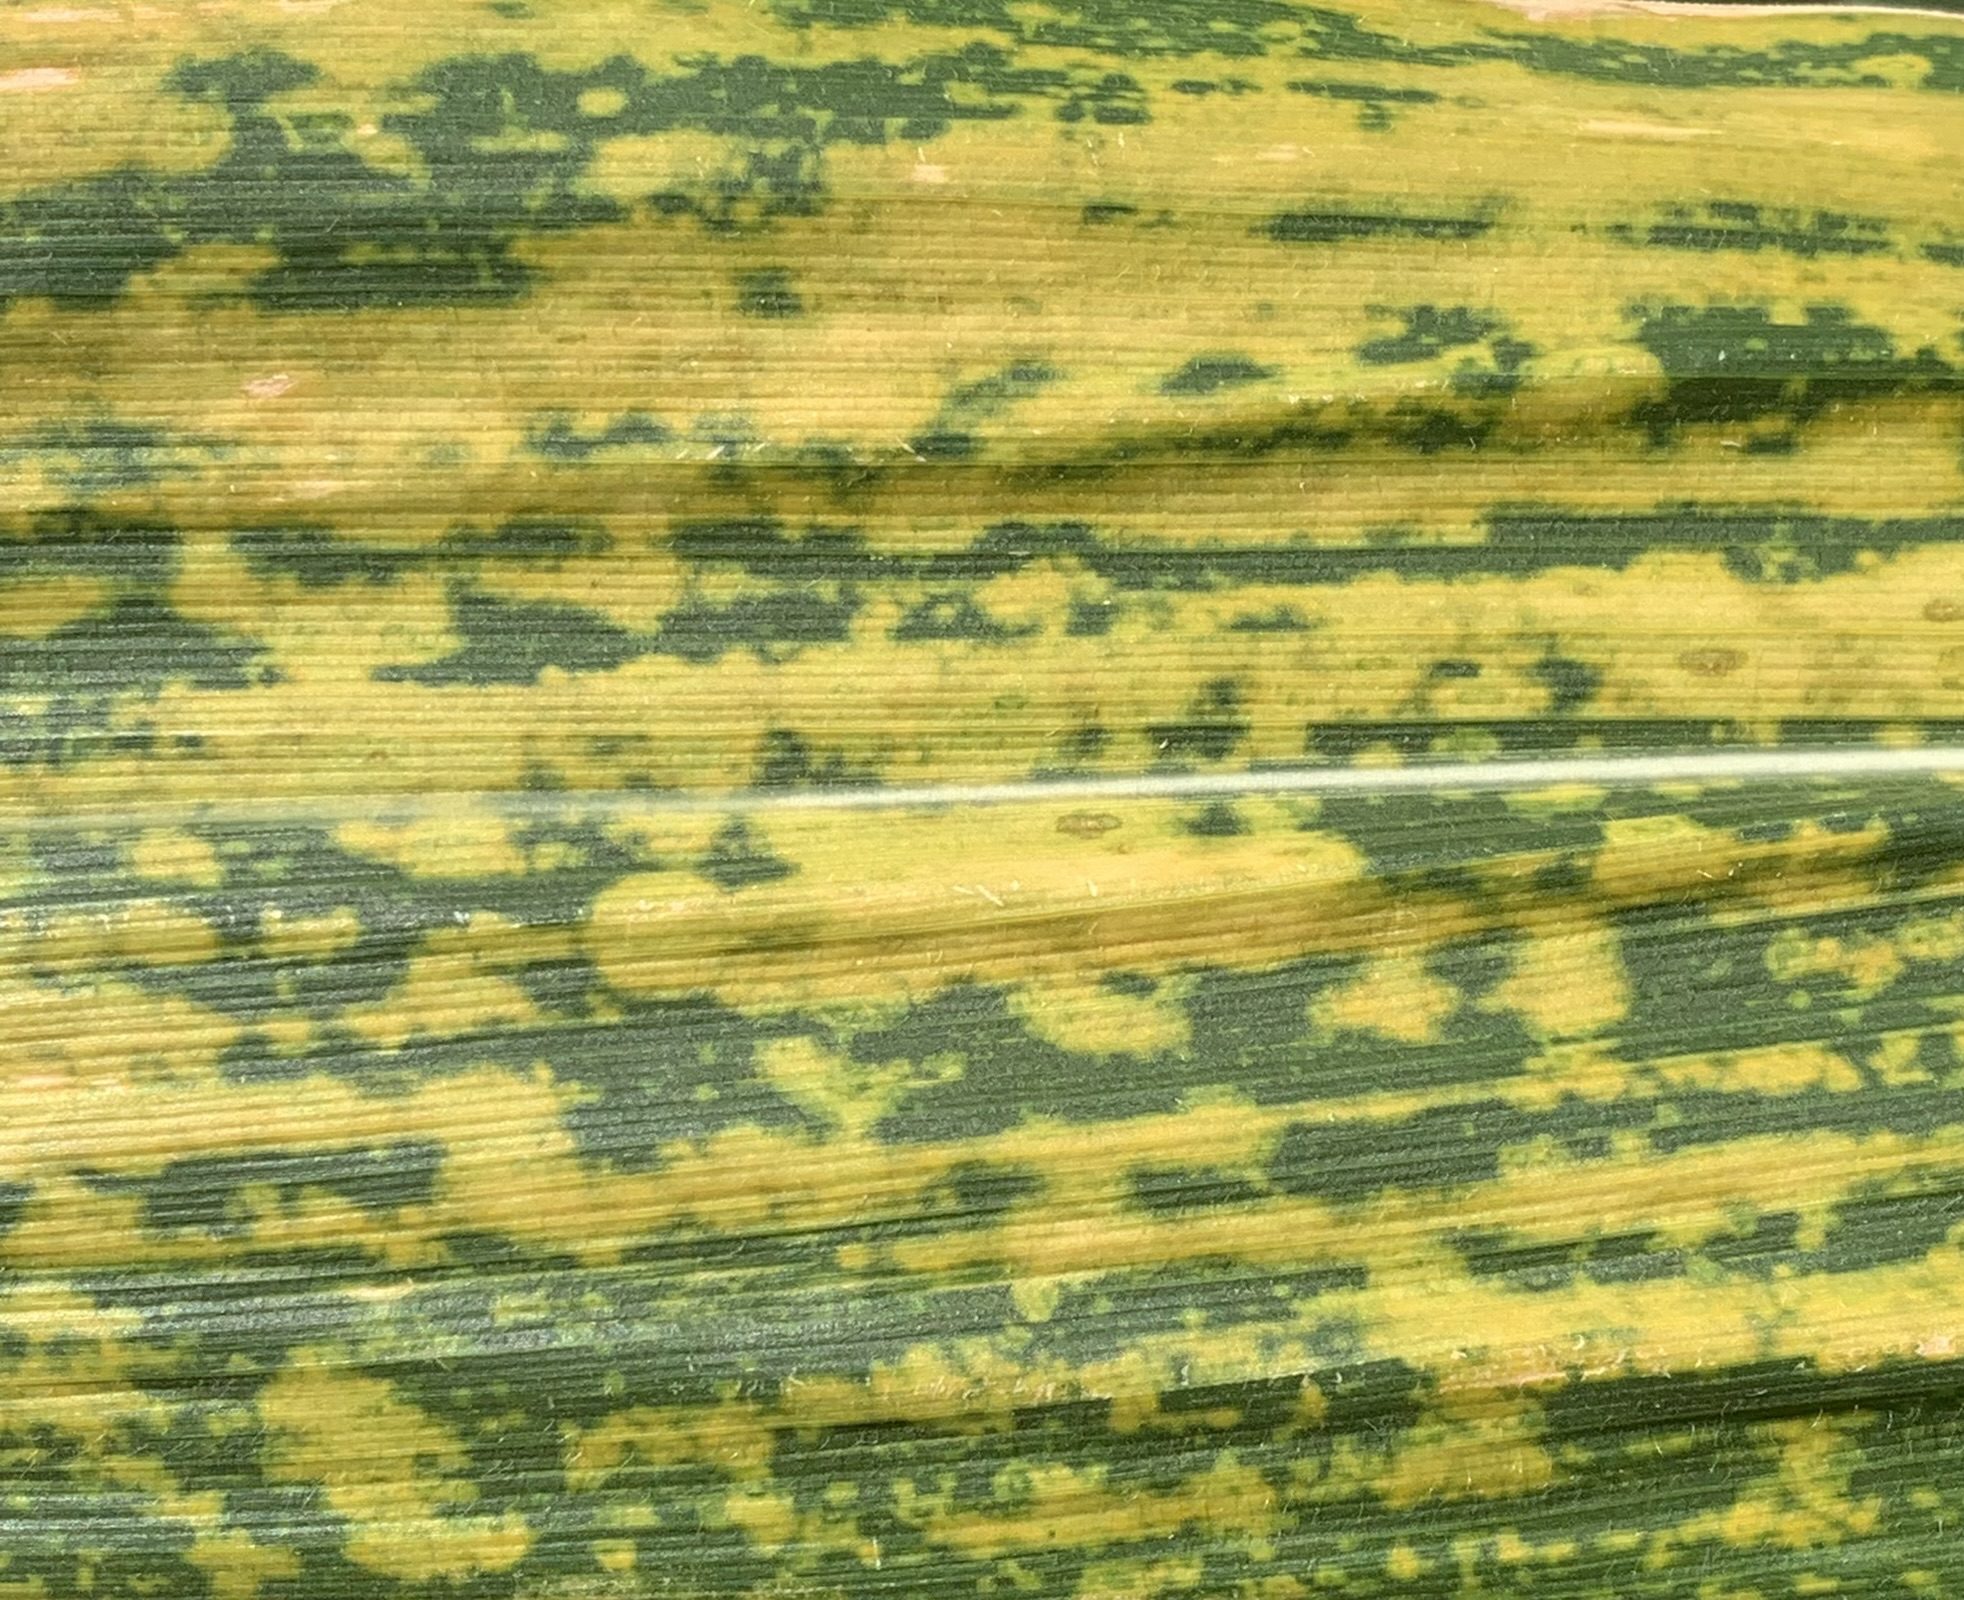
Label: MLN